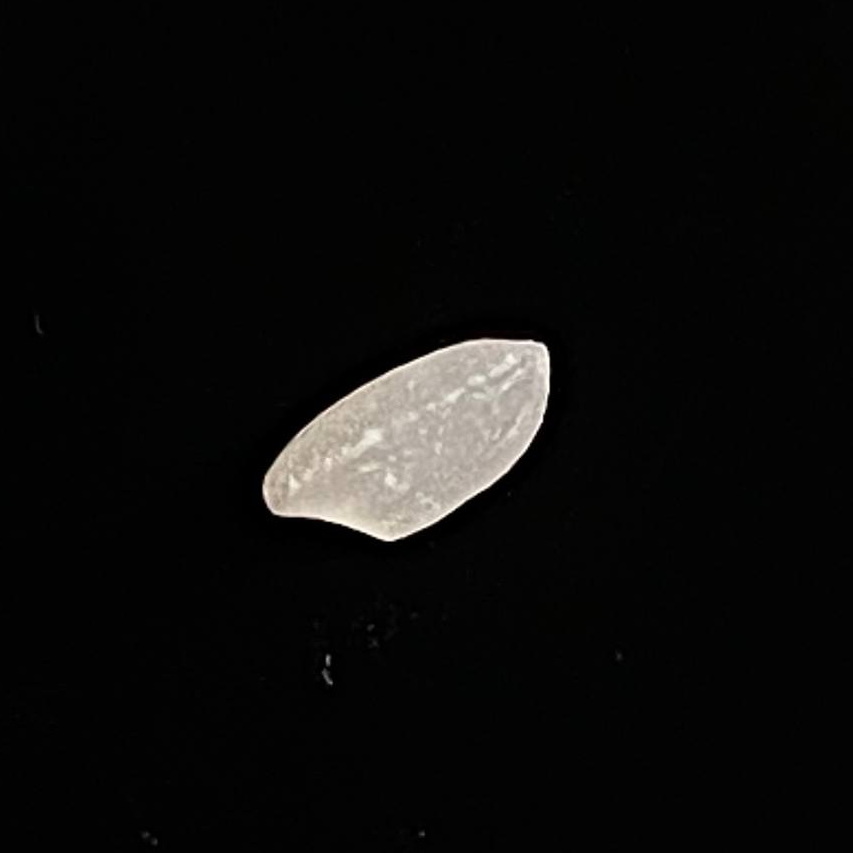
Rice variety: Chinigura_Polao